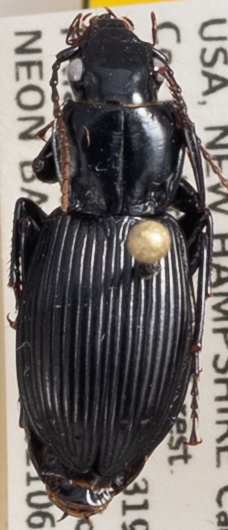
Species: Pterostichus coracinus
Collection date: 2021-06-30
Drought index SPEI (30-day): -1.814
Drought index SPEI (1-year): -1.28
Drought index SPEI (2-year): -0.968